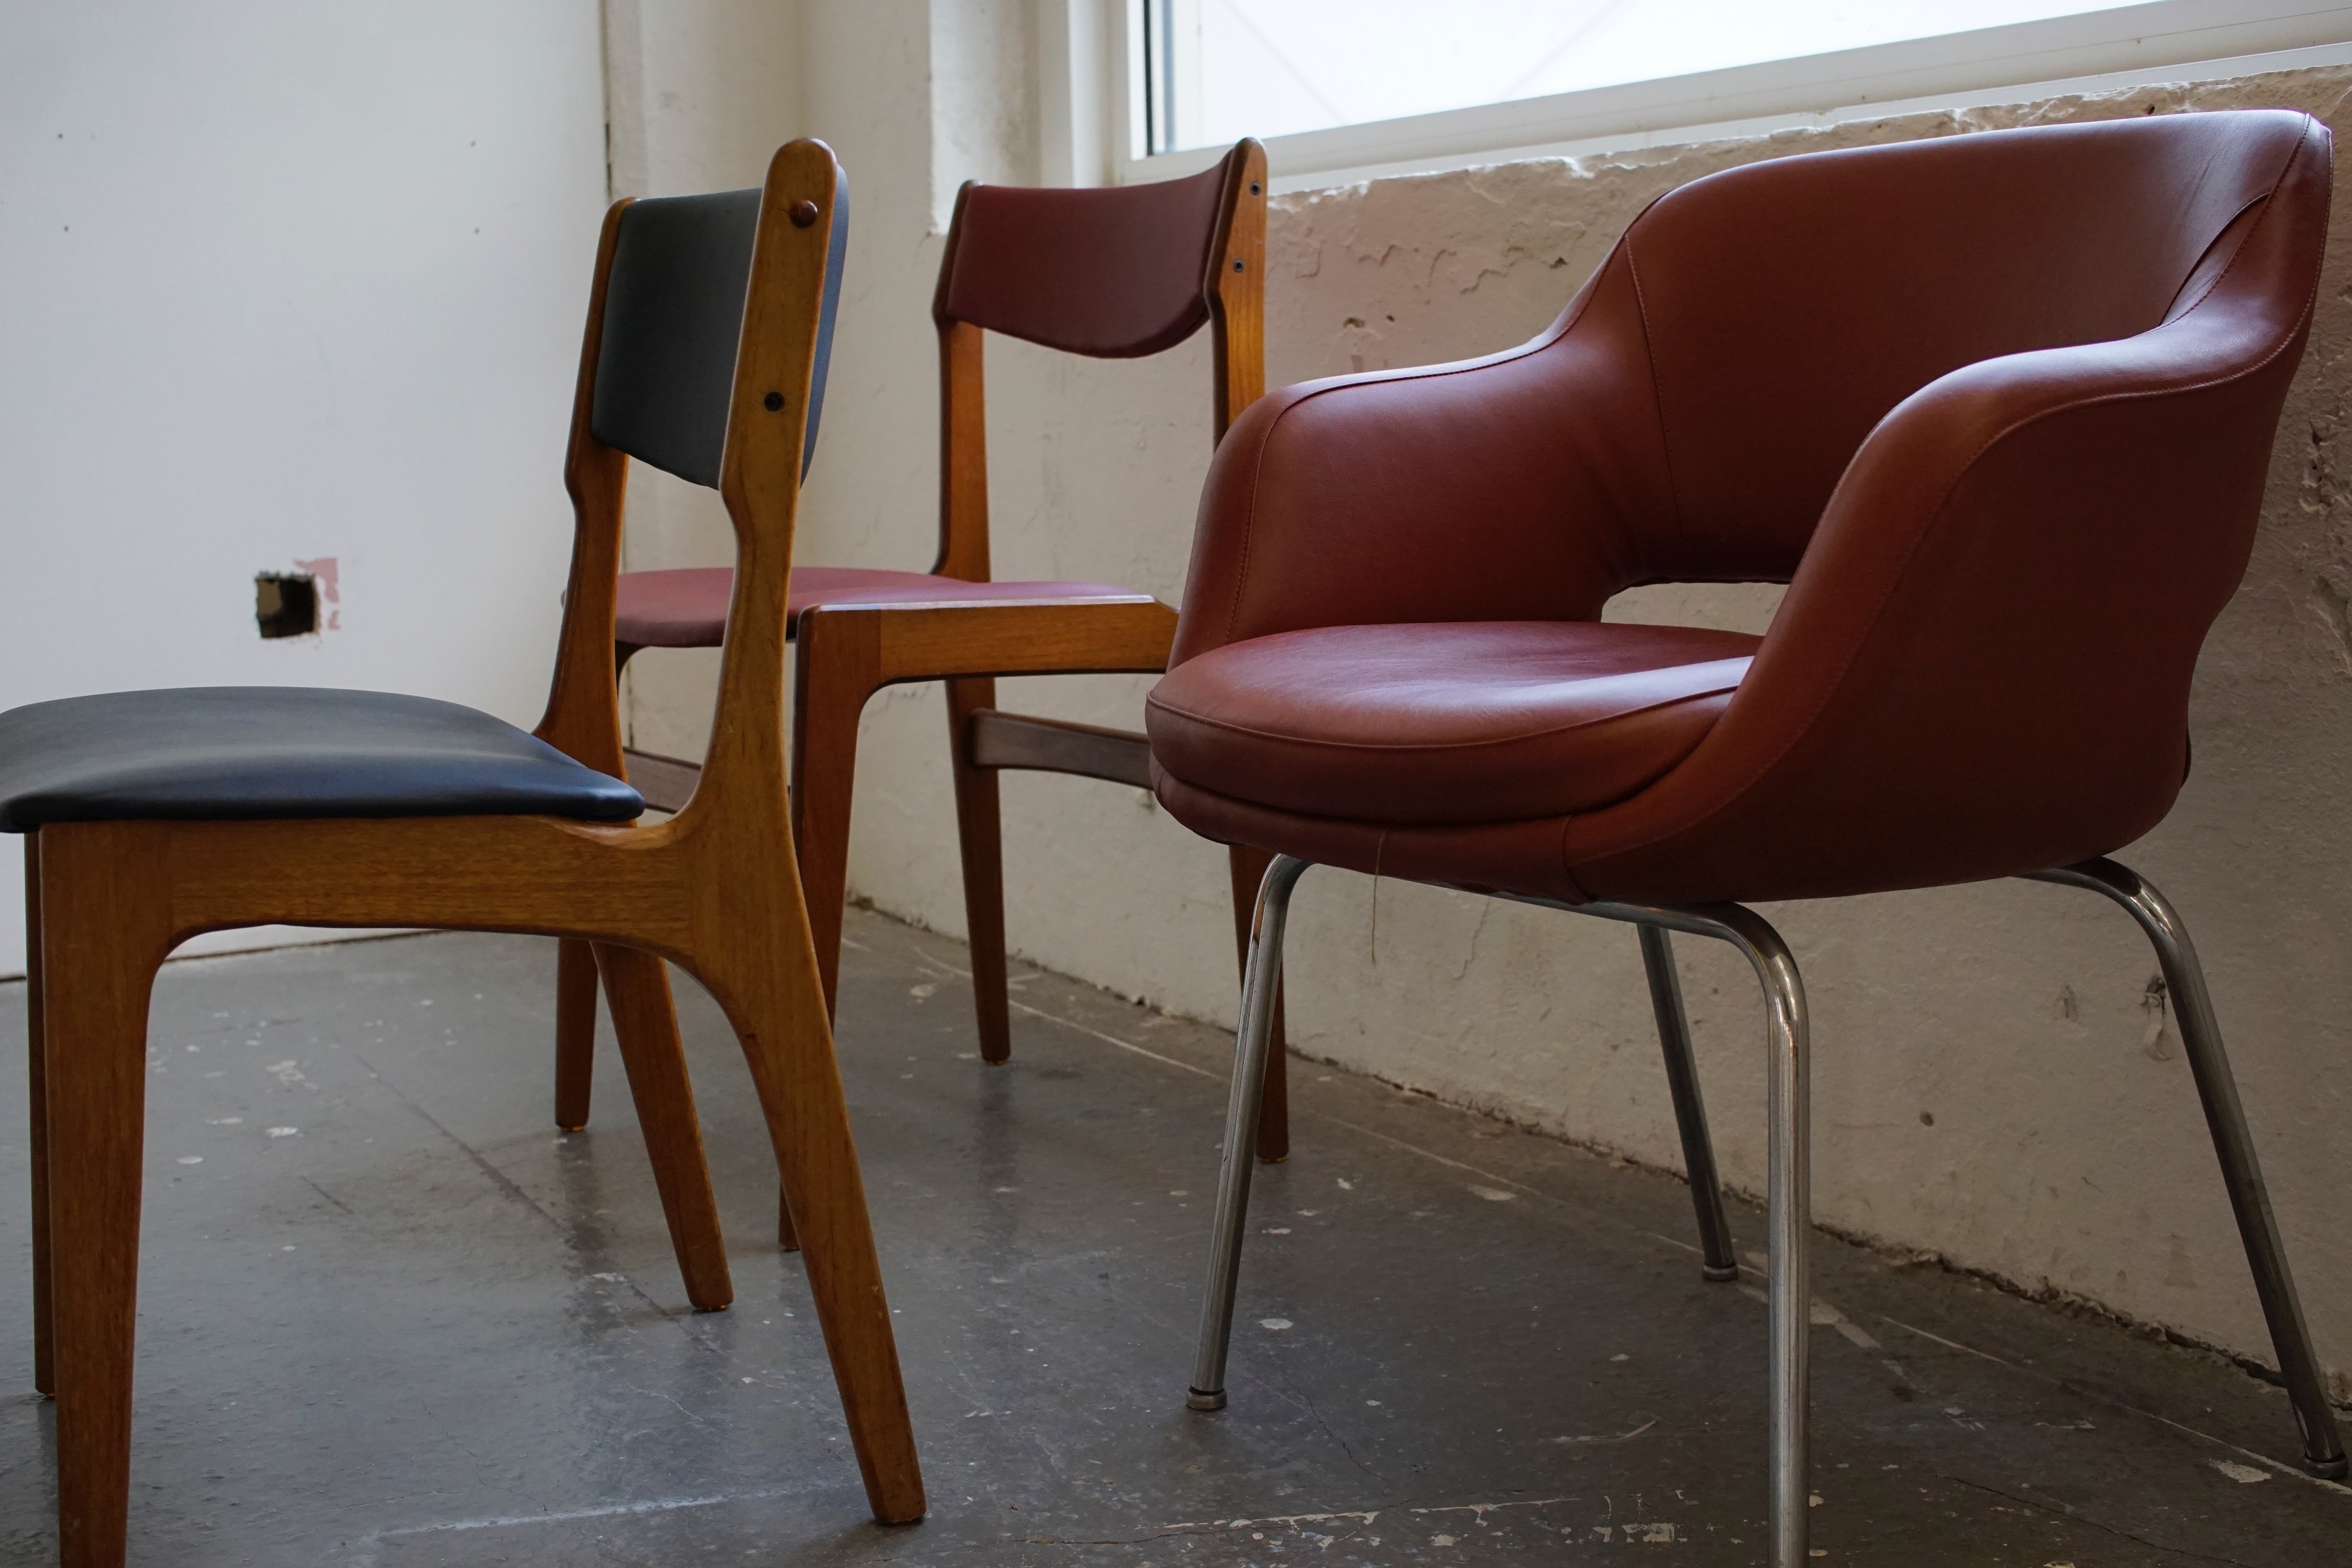
wood, chair, floor, furniture, room